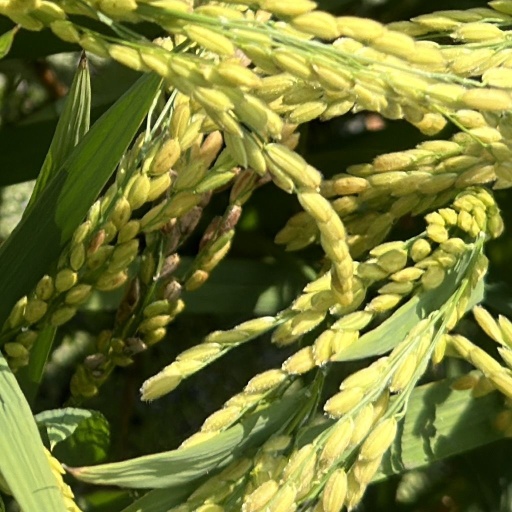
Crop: rice